Hi-Tec

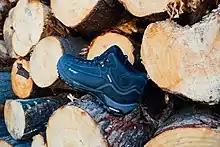
A Hi-Tec brand shoe

Hi-Tec Sports was founded in 1974, in Shoeburyness, Essex, England, by Frank Van Wezel. The company moved its headquarters to Southend-on-Sea, before relocating its head office to Amsterdam.